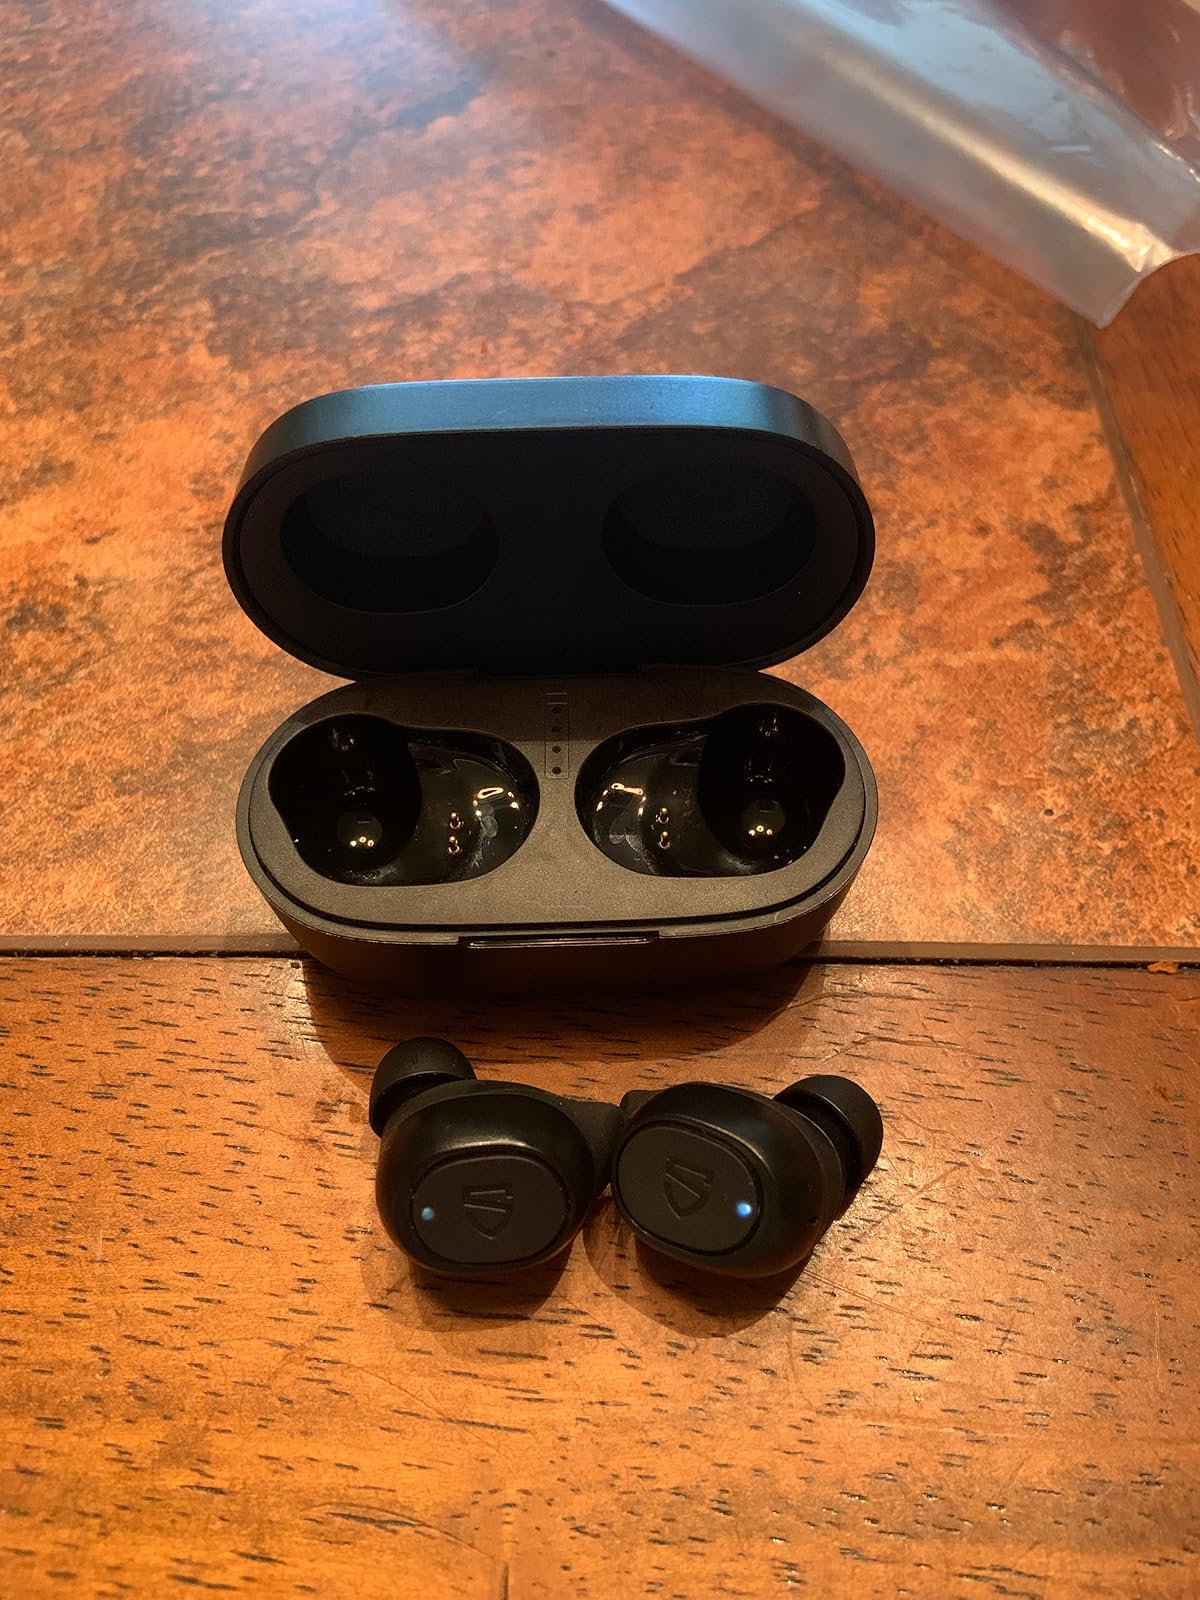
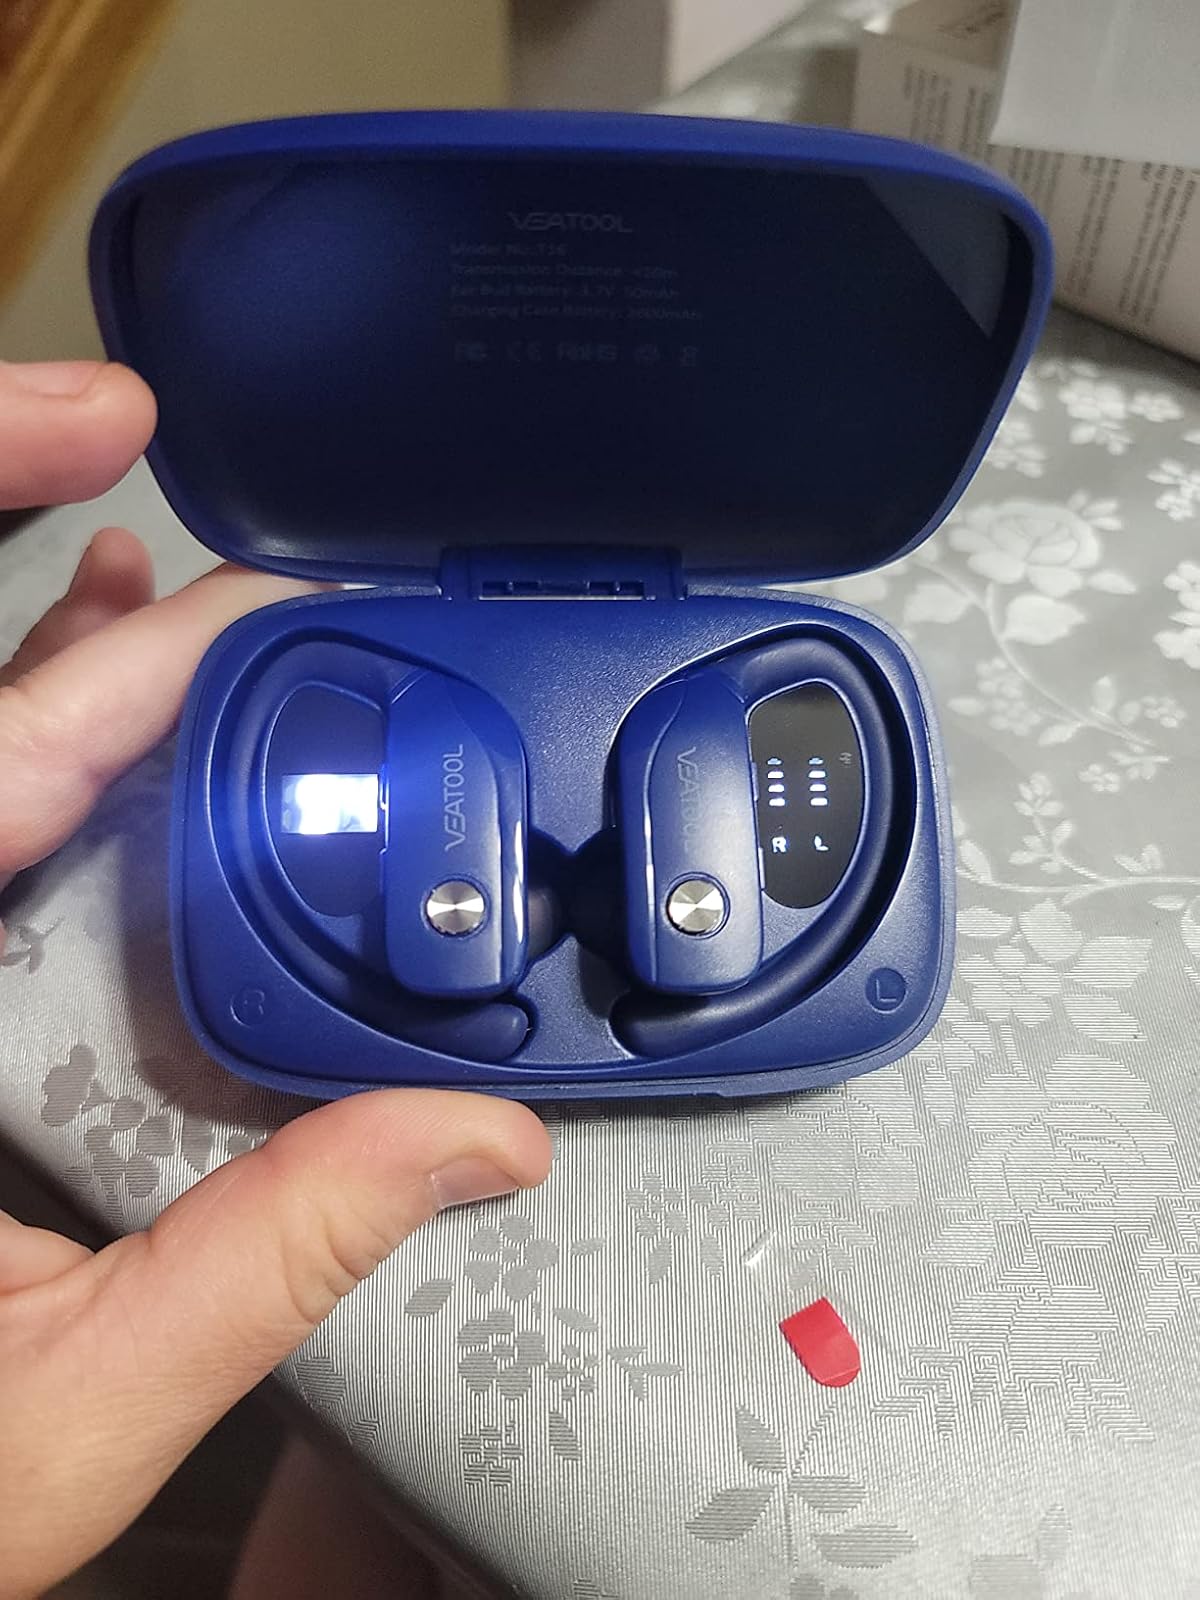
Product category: earbuds
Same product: no